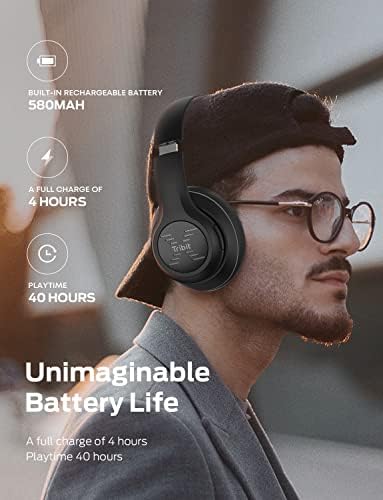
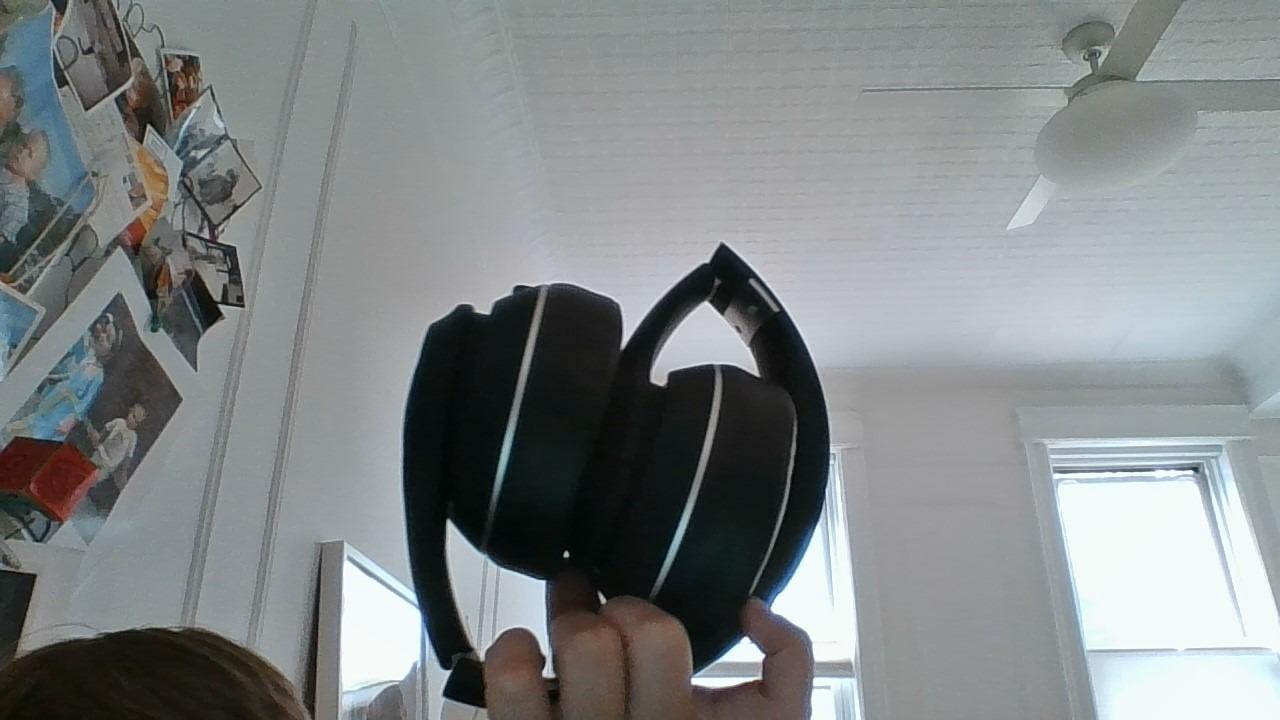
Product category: headphones
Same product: yes